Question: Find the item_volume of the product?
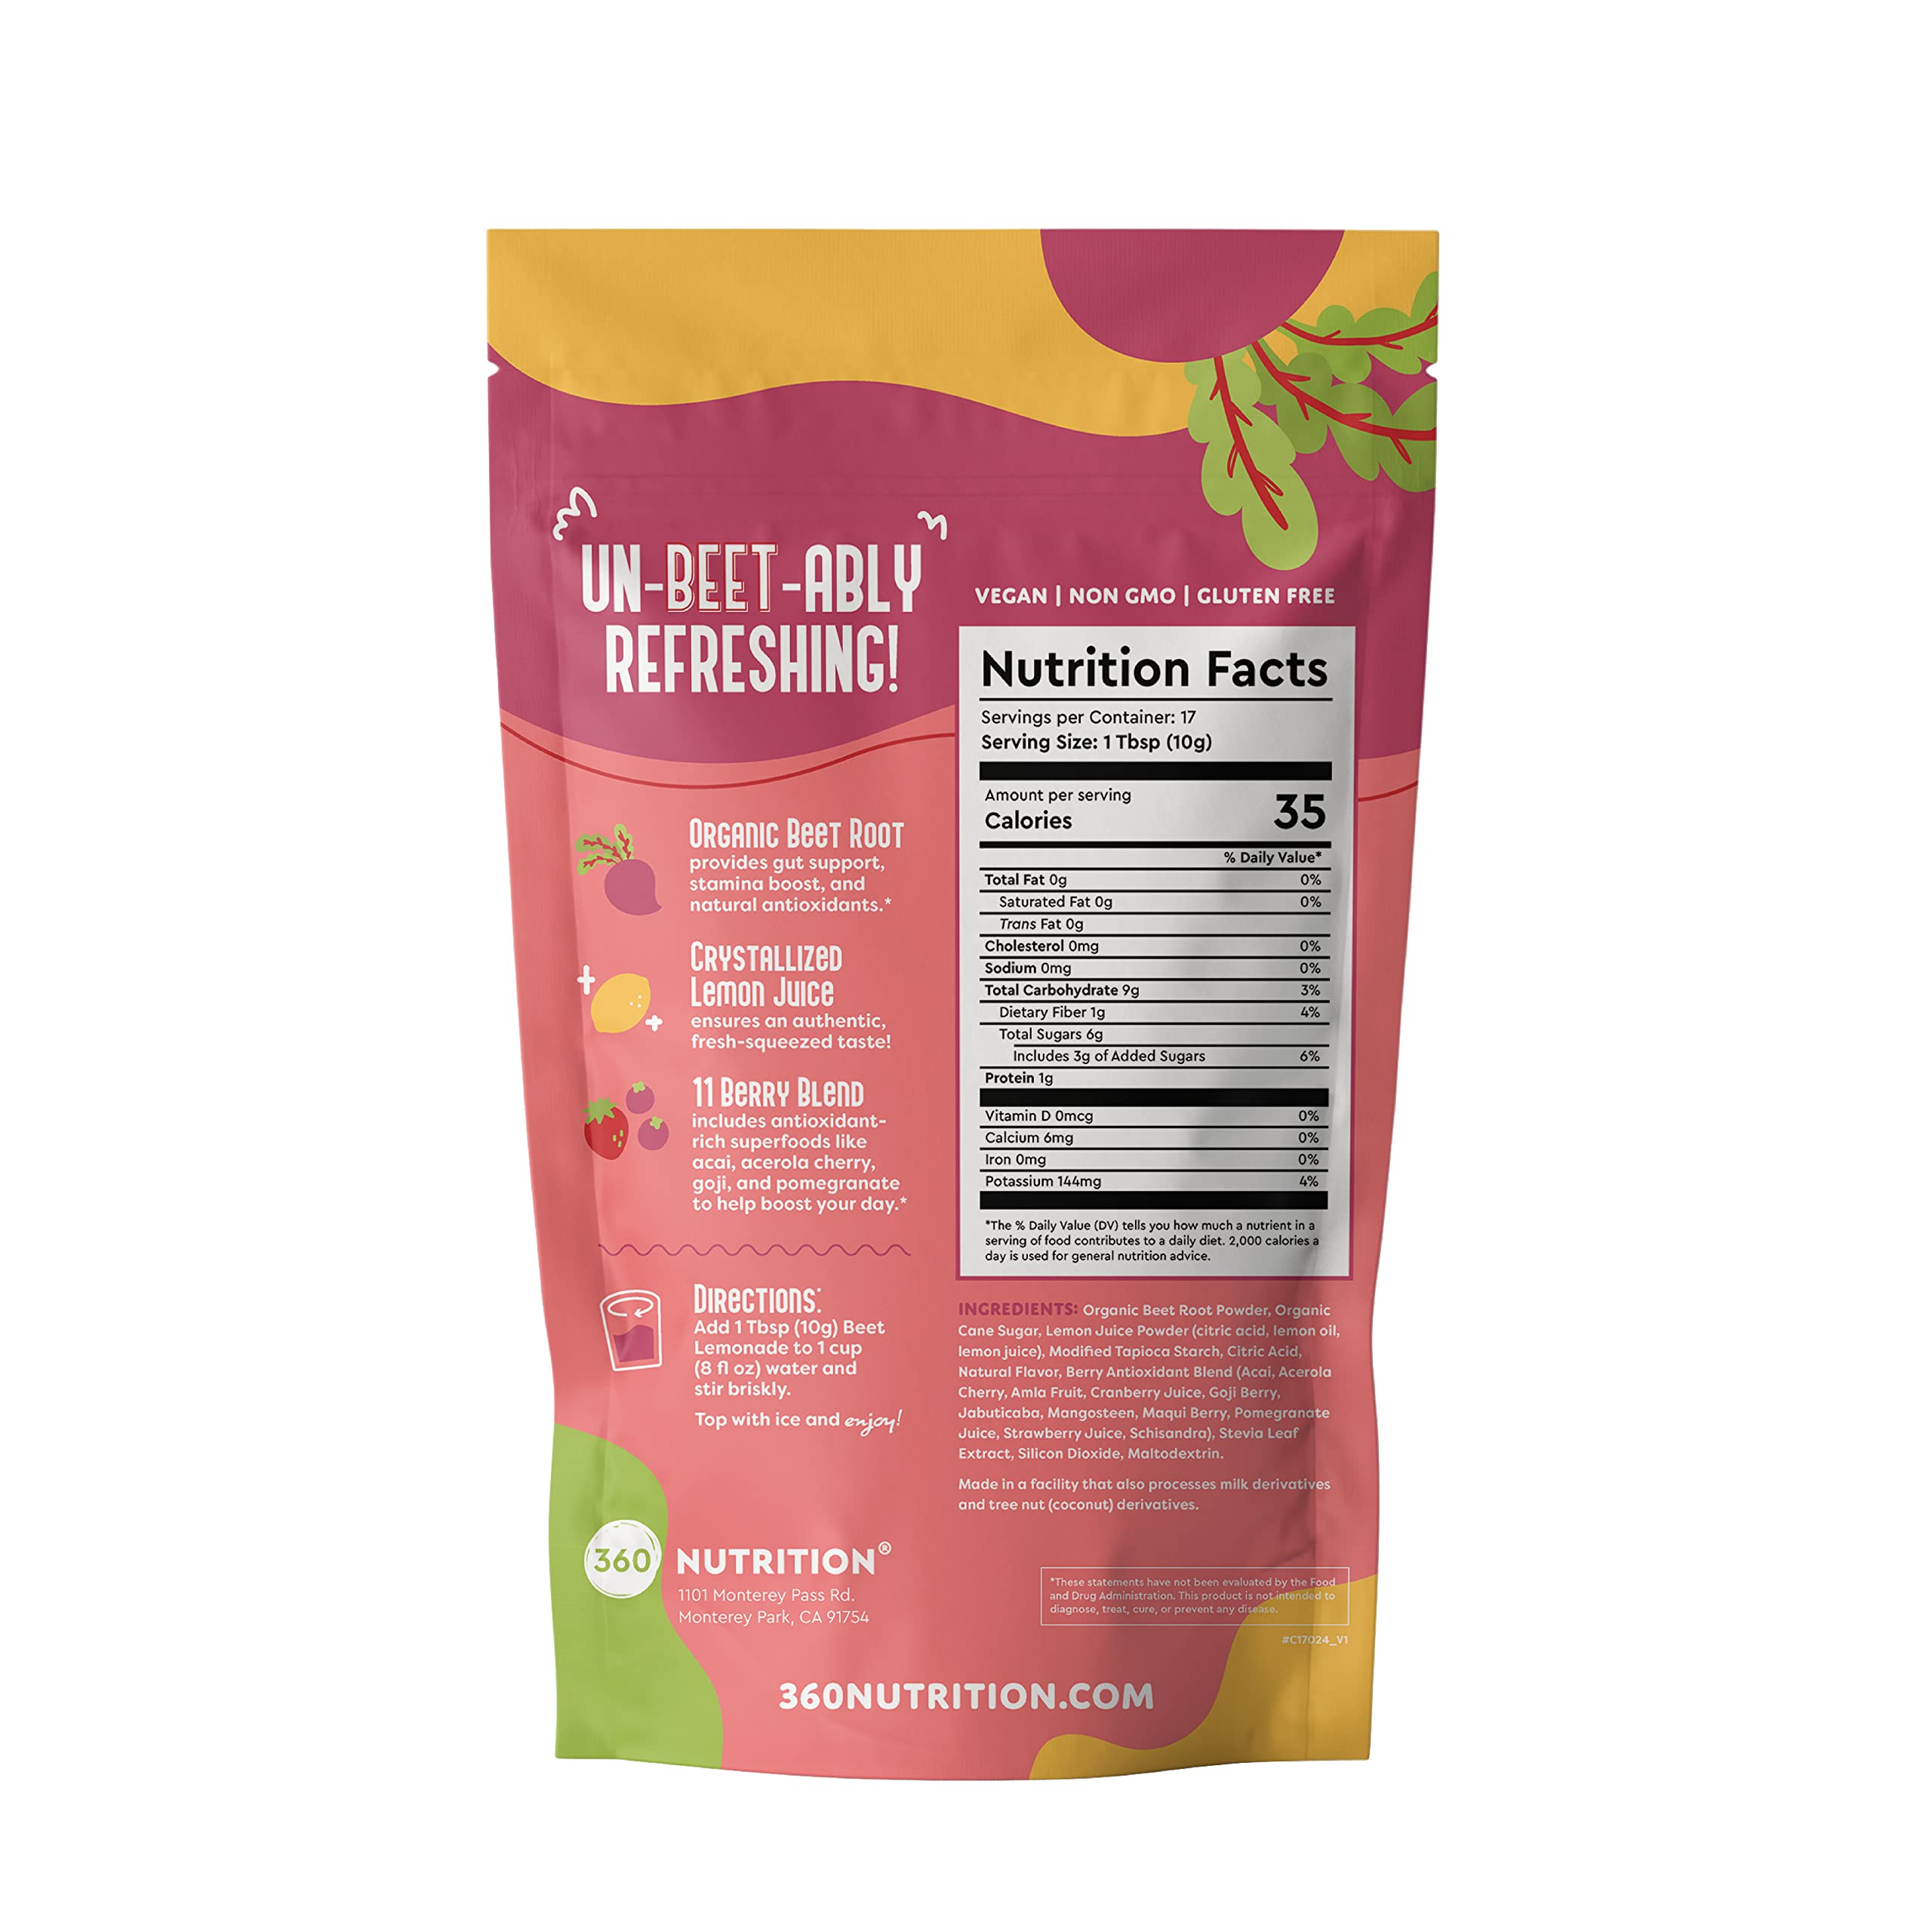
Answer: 8.0 fluid ounce